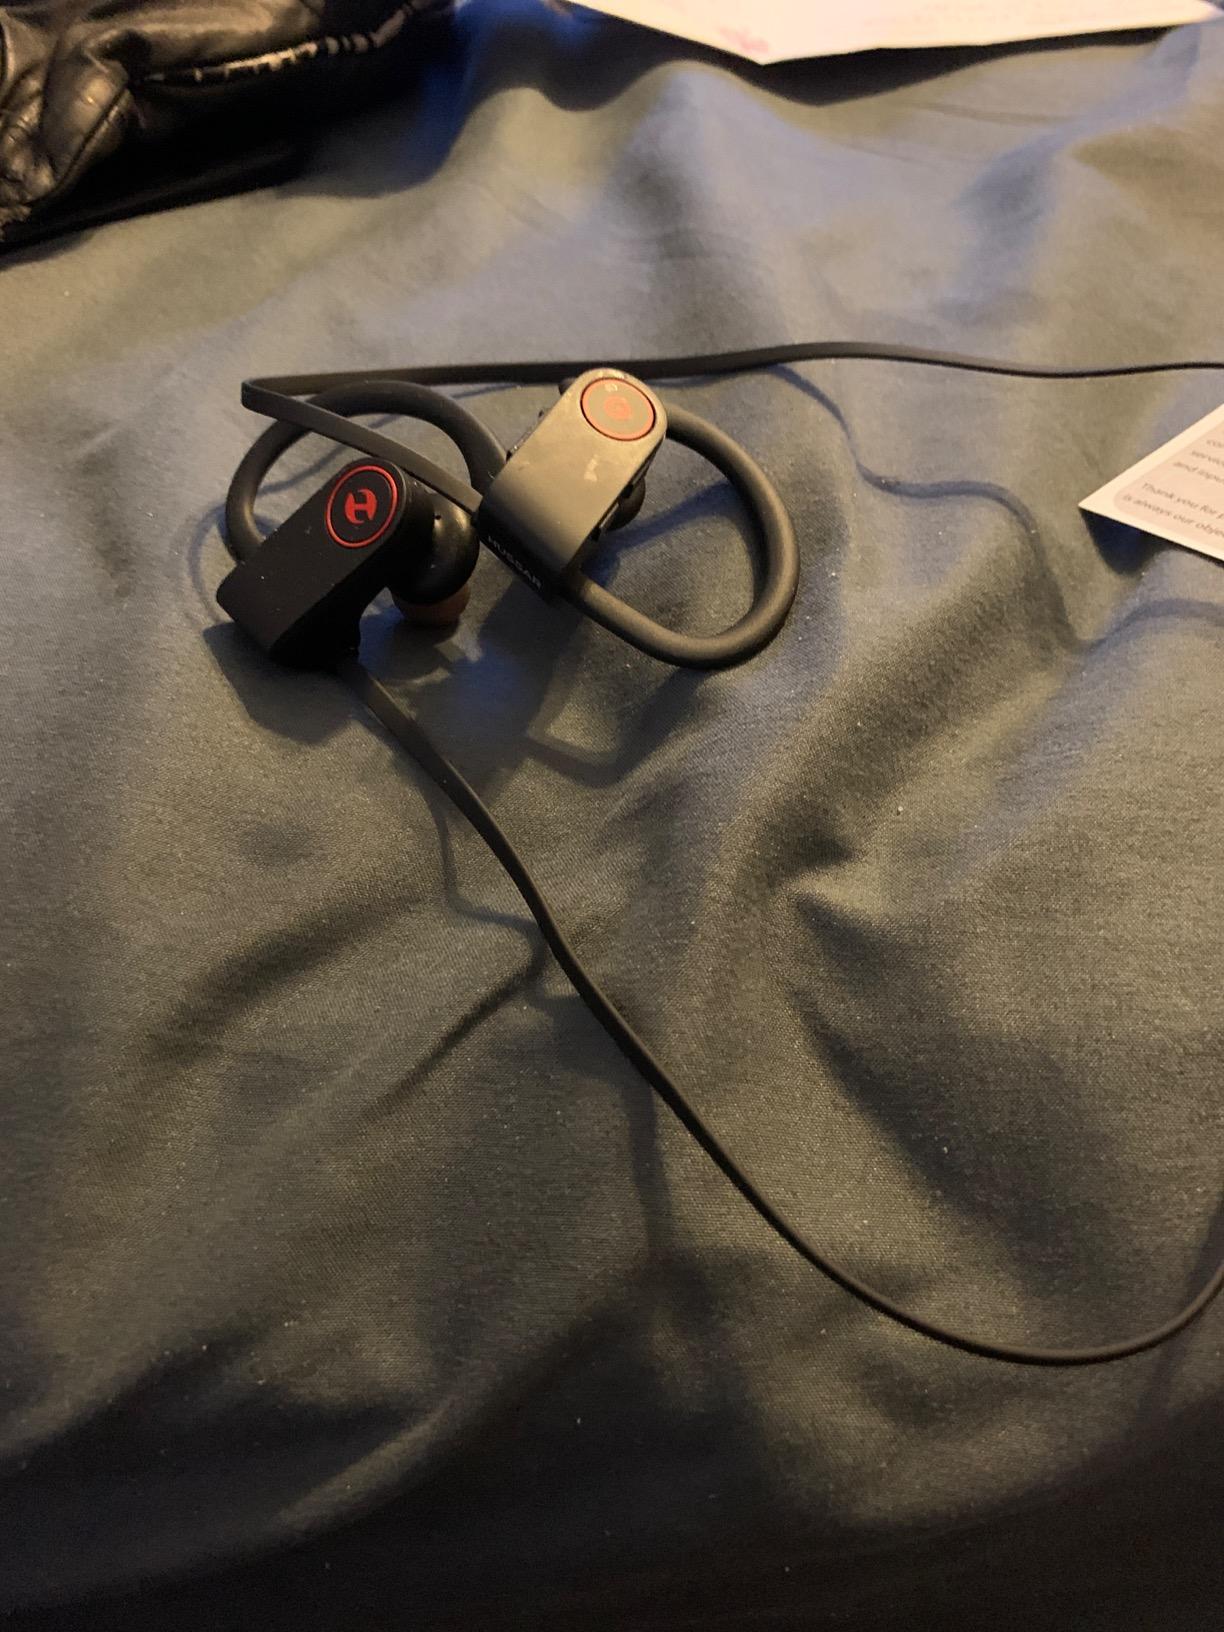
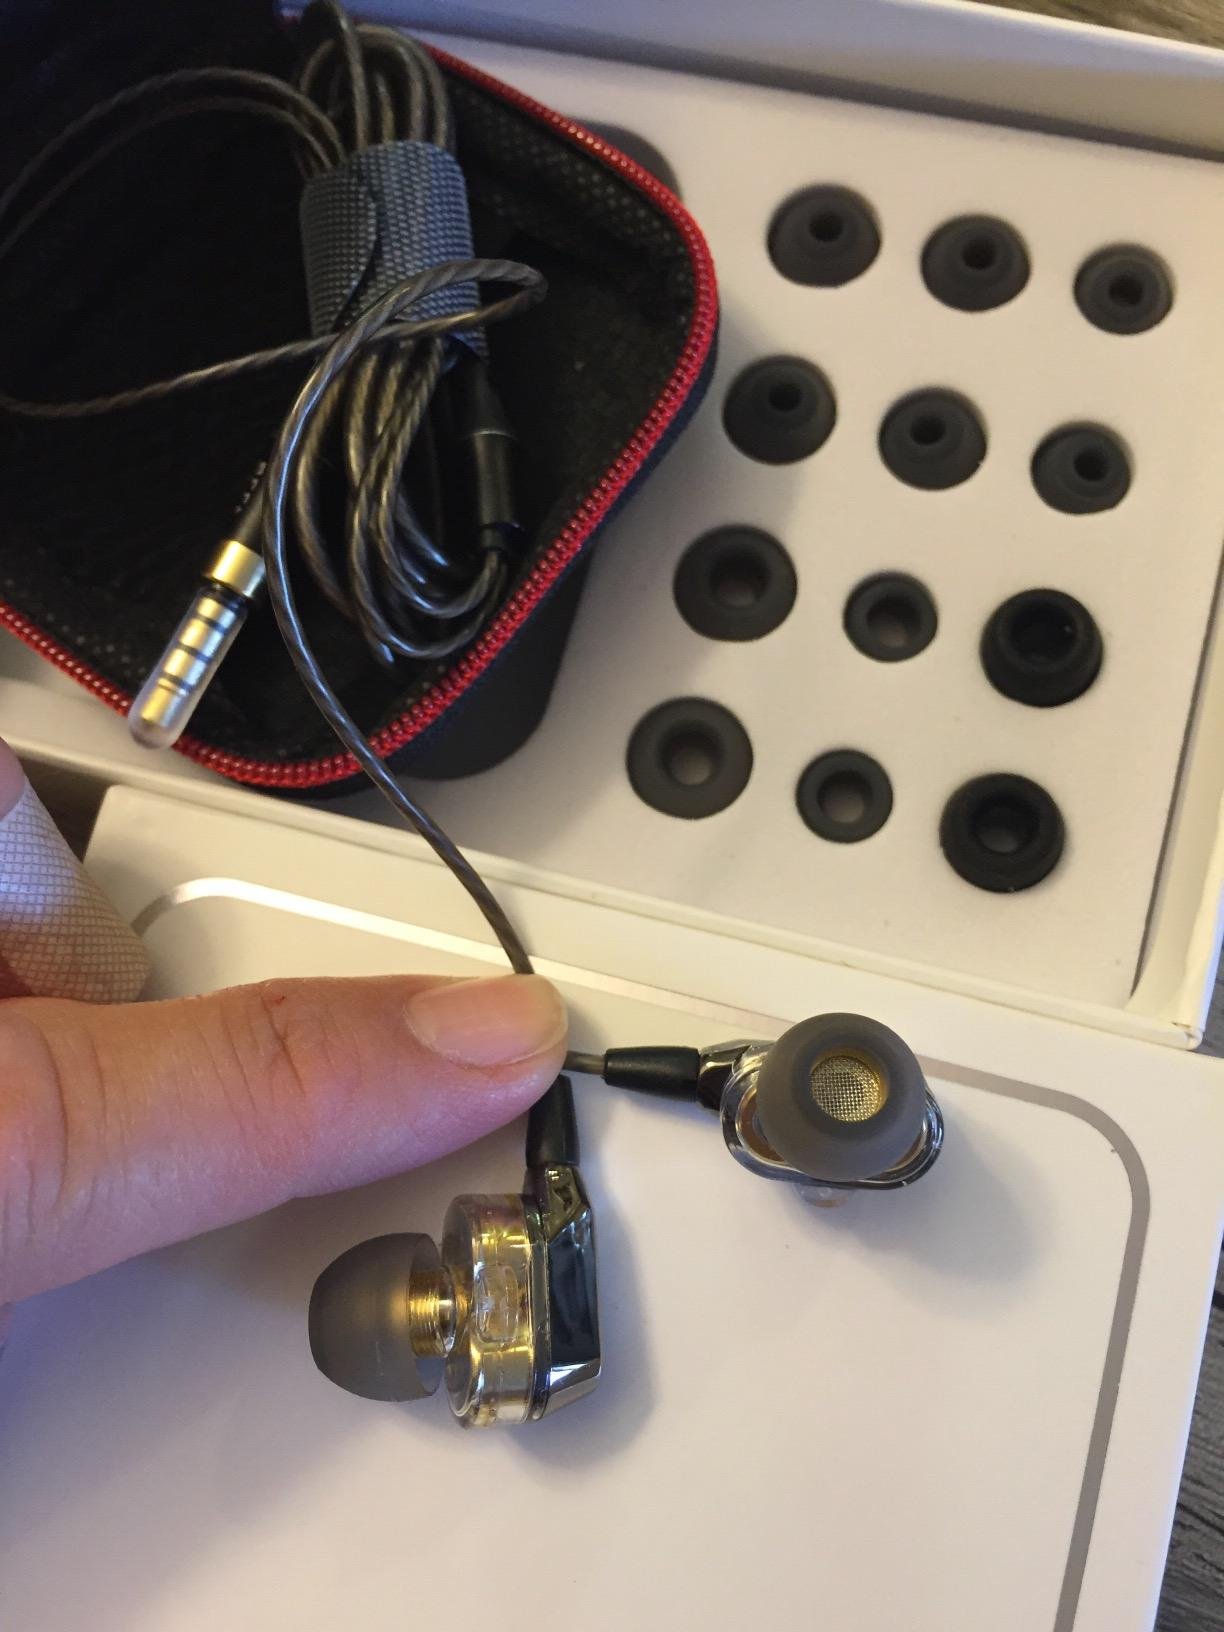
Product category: headphones
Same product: no